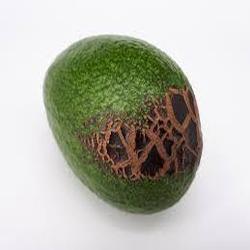
Label: Avocado